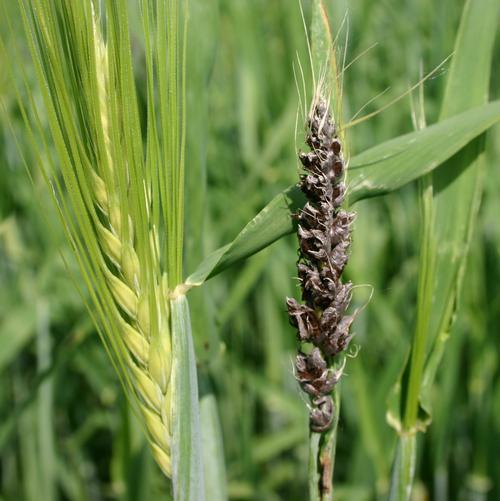
Plant: Wheat
Disease: wheat loose smut